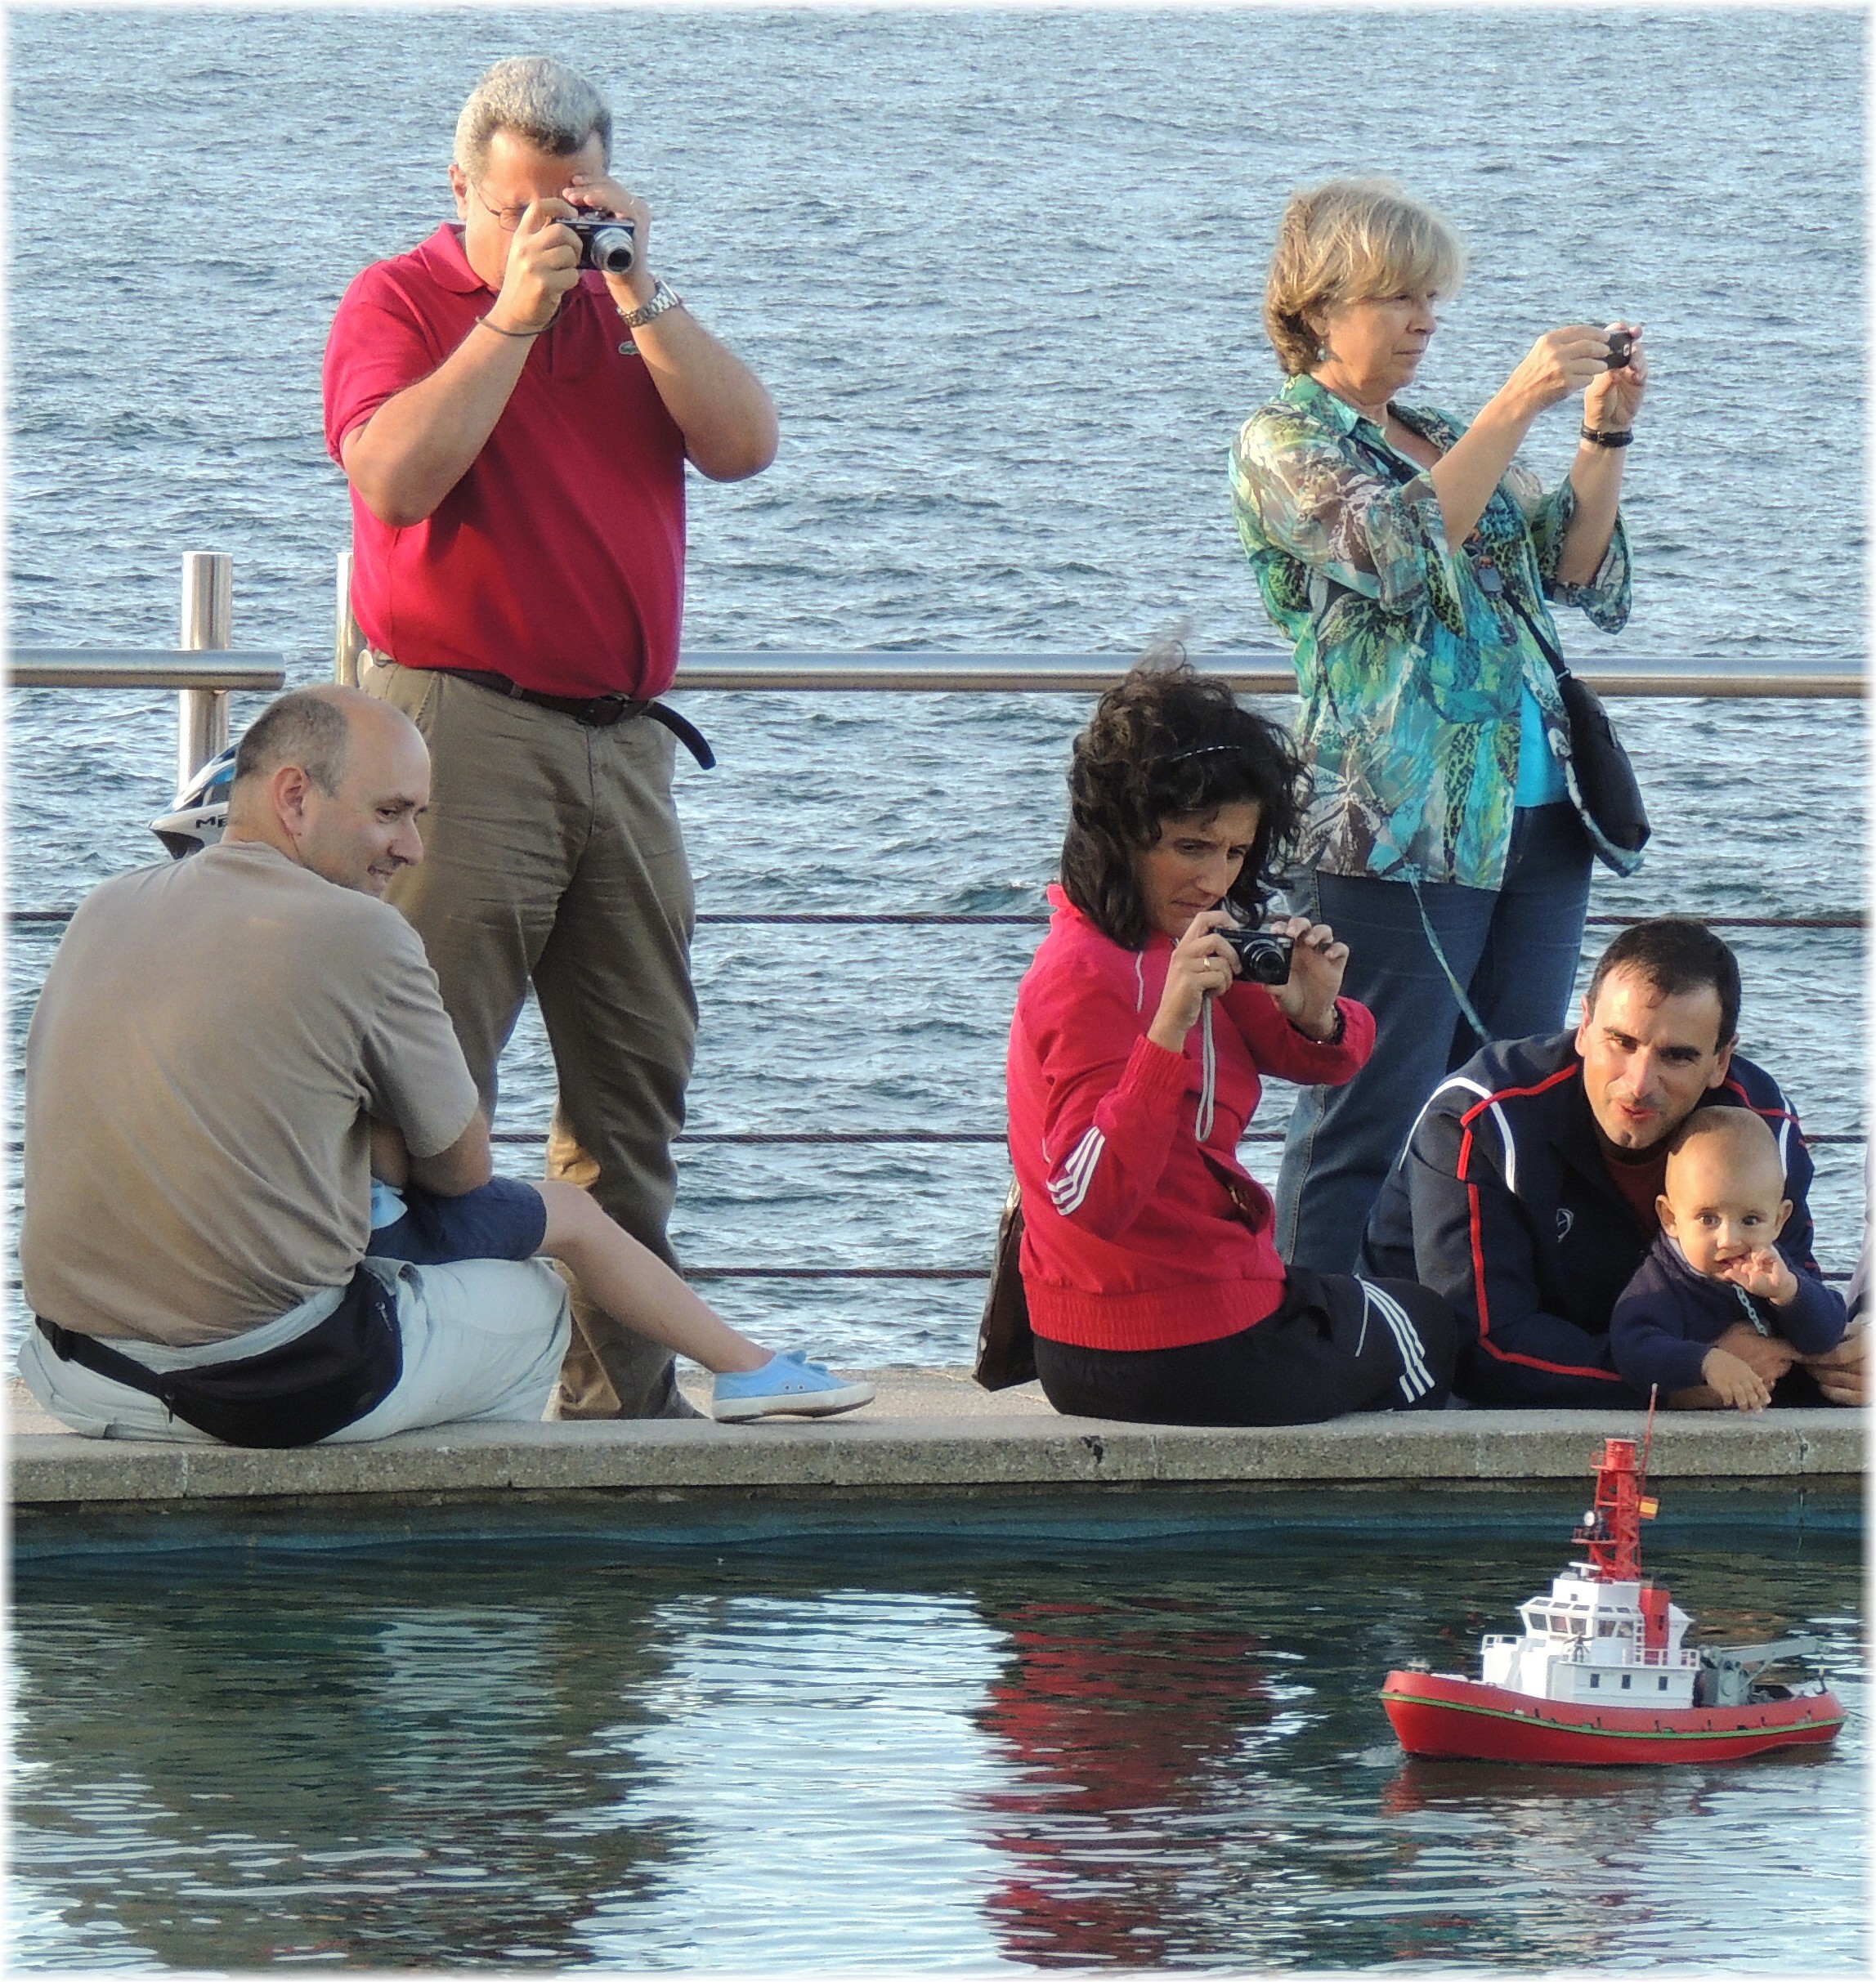
water, people, boat, europe, vehicle, spain, espagne, boating, europa, agua, estanque, gente, galicia, mygearandme, acorua, lacorua, rowing, espana, thegalaxy, corua, personas, galiza, auga, embarcaciones, xente, corunna, galice, paseomaritimo, modelismo, maquetismo, mileniun, modelismonaval, torremileniun